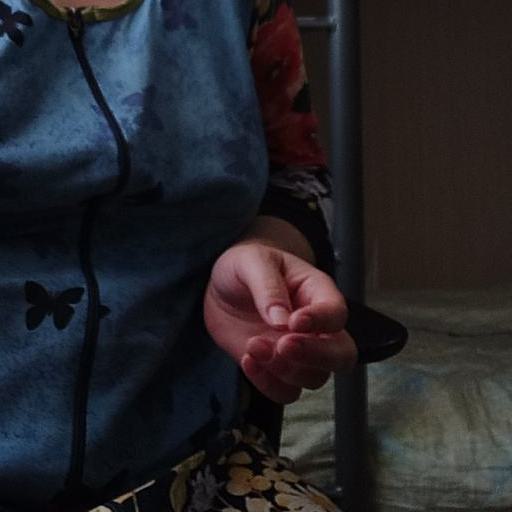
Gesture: no_gesture